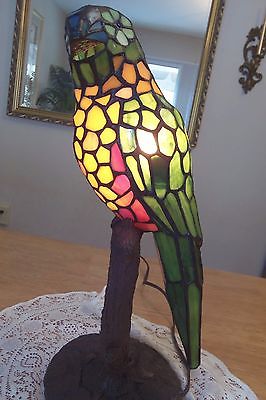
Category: lamp